Edward Law, 1st Earl of Ellenborough

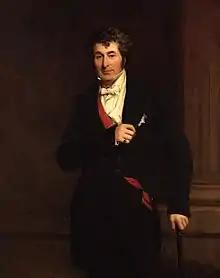
Portrait by Frederick Richard Say, c. 1845

Edward Law, 1st Earl of Ellenborough (8 September 1790 – 22 December 1871), was a British Tory politician. He was four times President of the Board of Control and also served as Governor-General of India between 1842 and 1844.